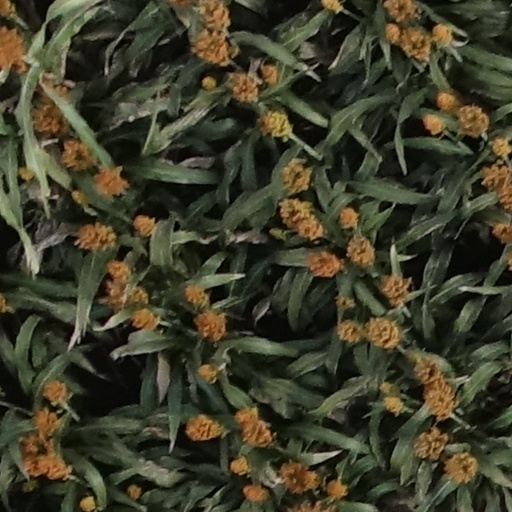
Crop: sorghum